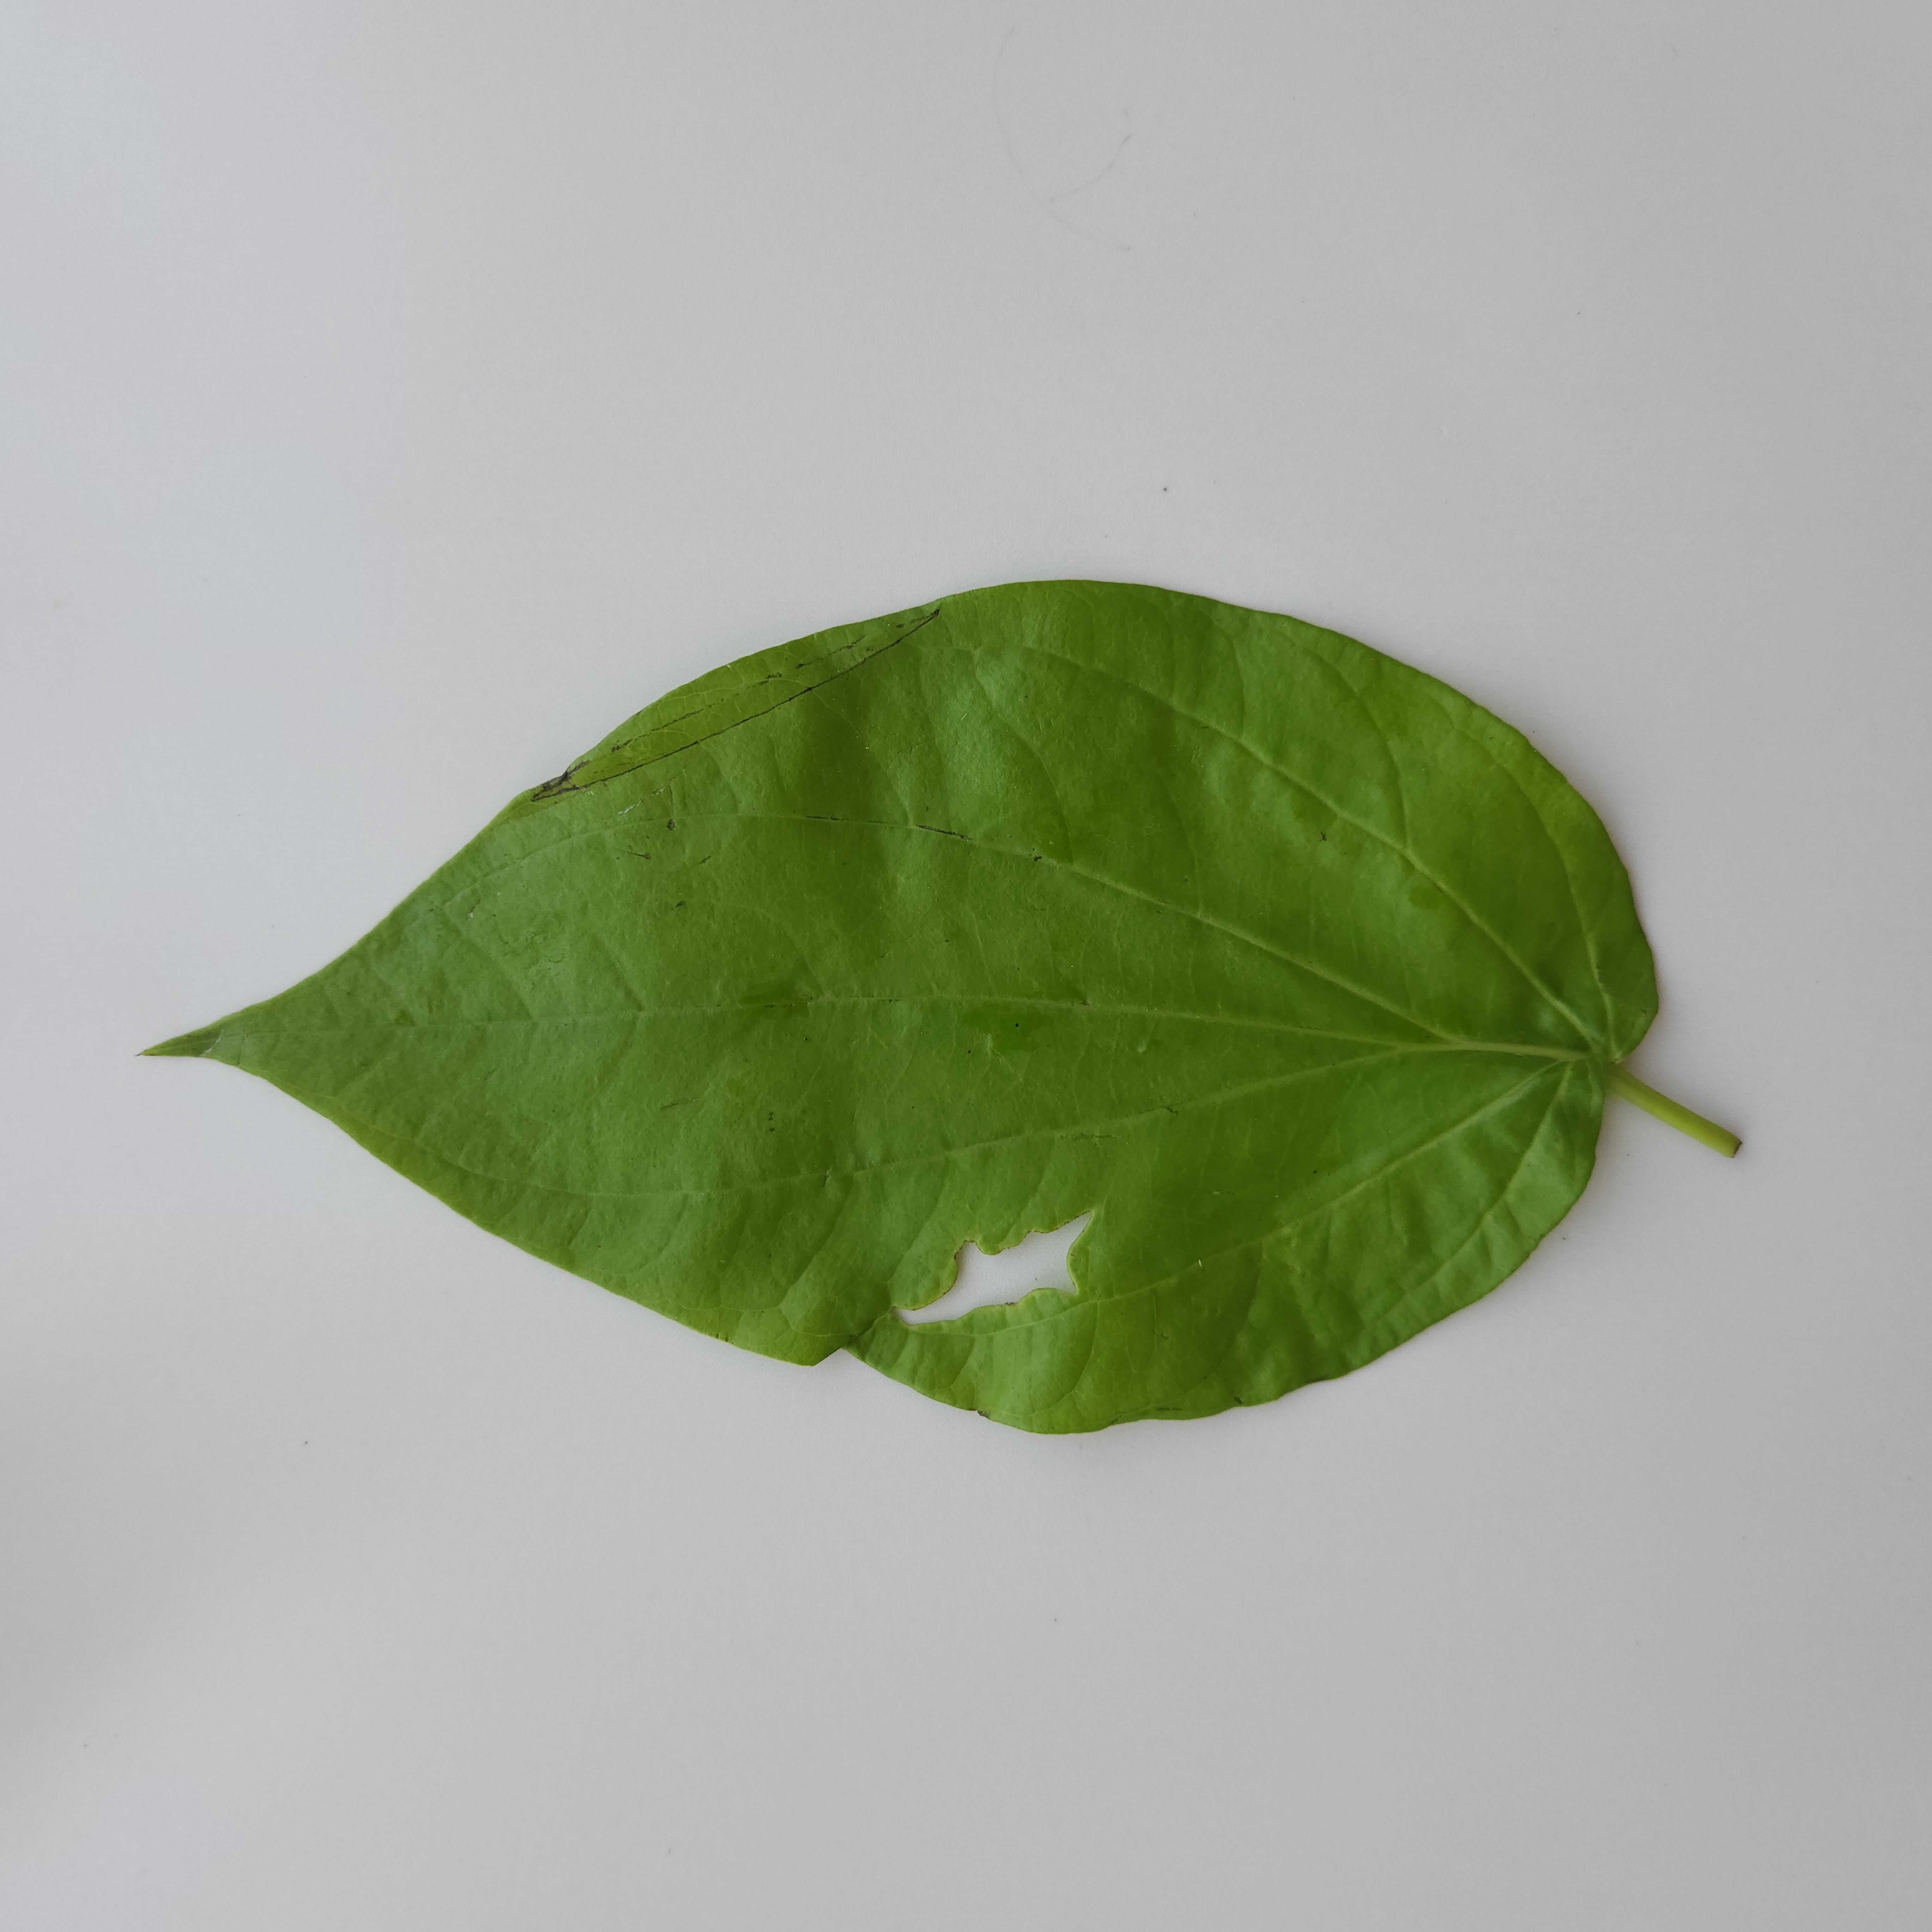
Label: Diseased